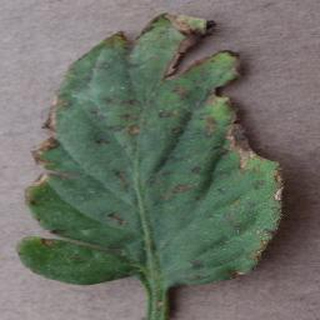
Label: tomato_bacterial_spot